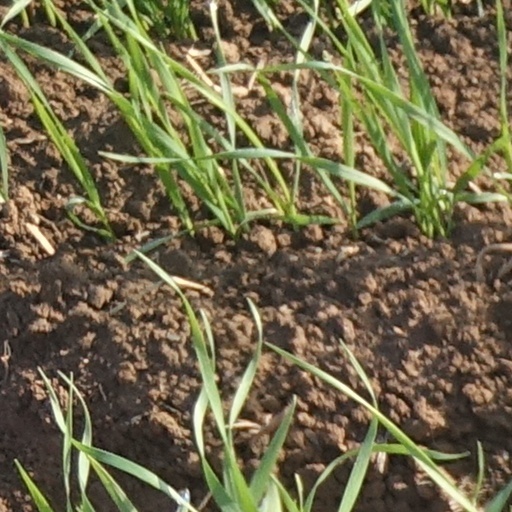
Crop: wheat